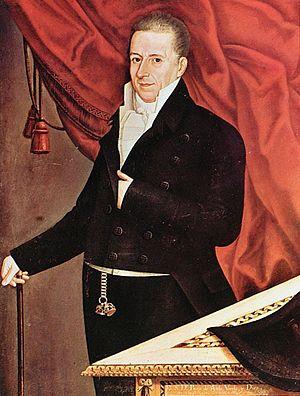
Ignacio Andía y Varela, né à Santiago du Chili le 2 février 1757 et mort le 13 août 1822 dans la même ville, est un sculpteur, dessinateur et peintre chilien.